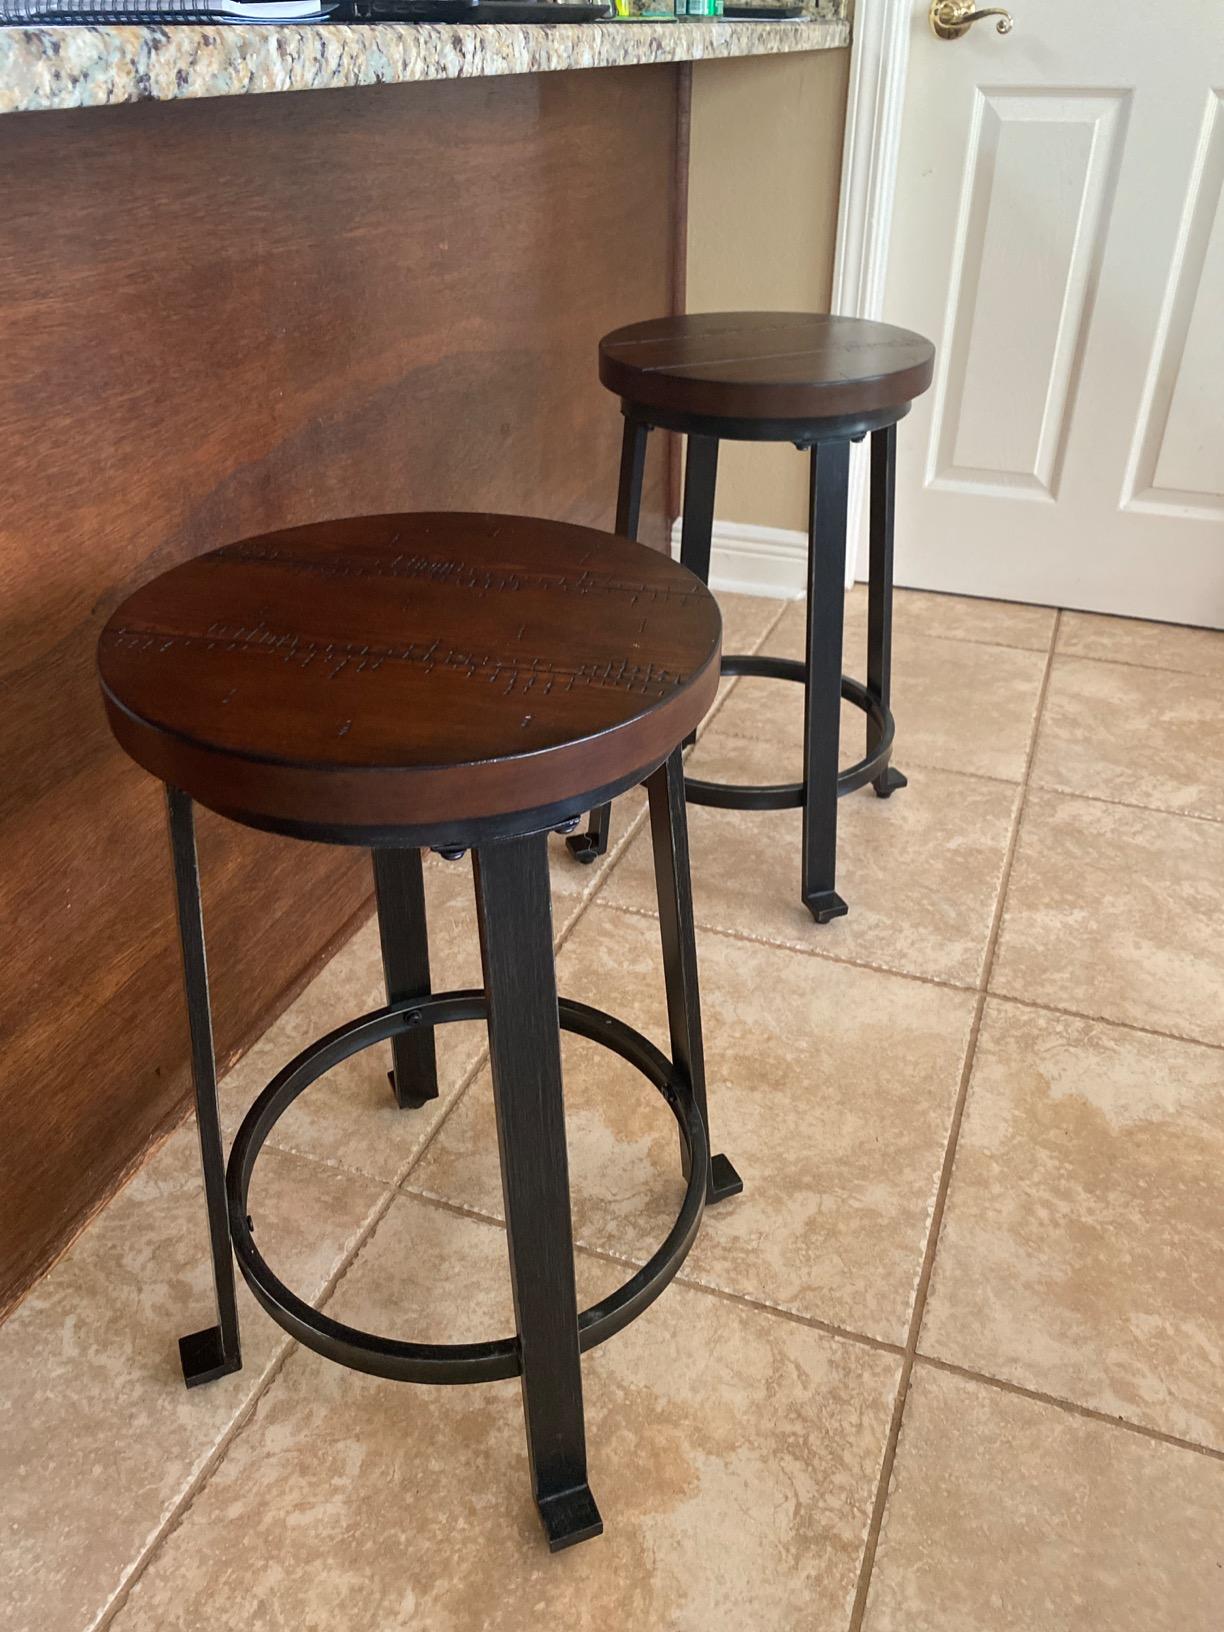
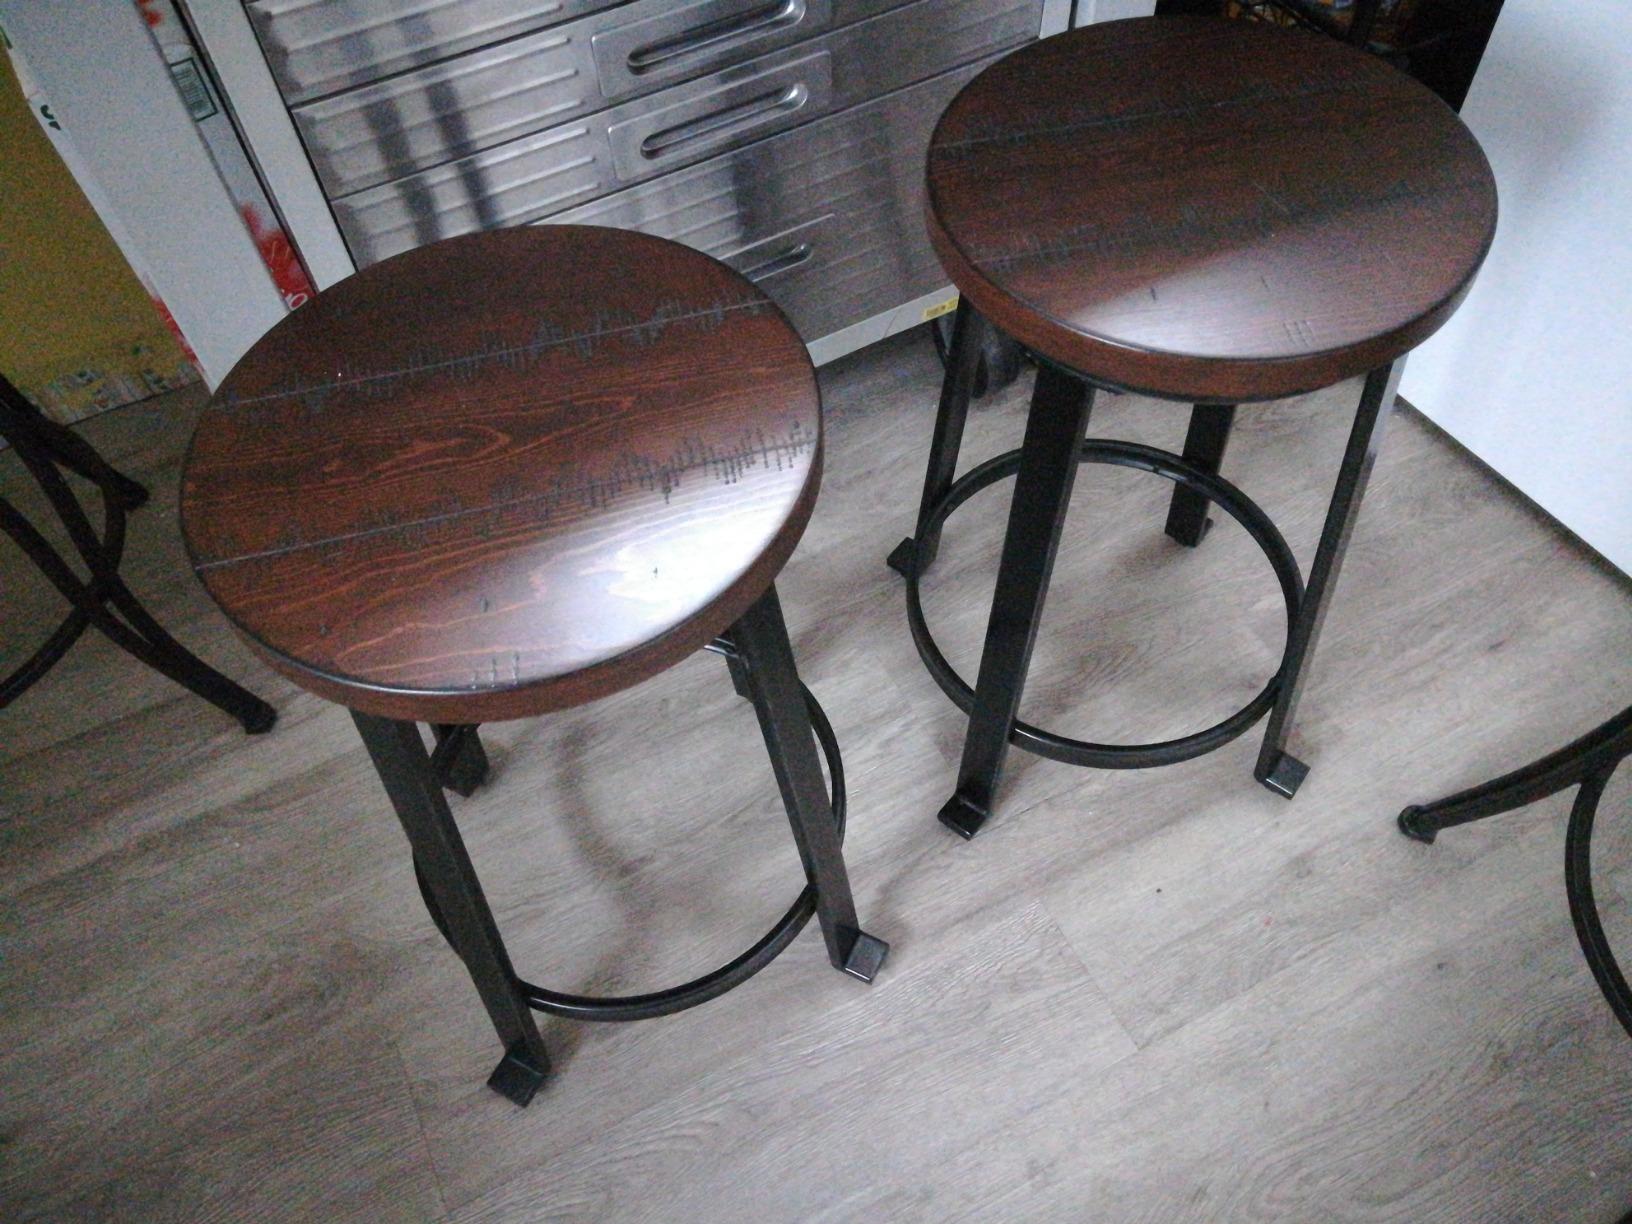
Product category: stool
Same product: yes